Fuel

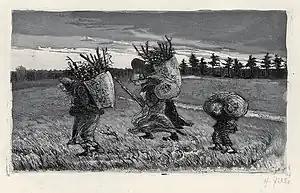
Firewood was one of the first fuels used by humans.

A fuel is any material that can be made to react with other substances so that it releases energy as thermal energy or to be used for work. The concept was originally applied solely to those materials capable of releasing chemical energy but has since also been applied to other sources of heat energy, such as nuclear energy (via nuclear fission and nuclear fusion).